Independence Palace, Minsk

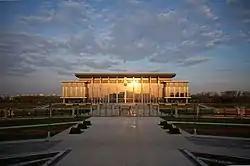
Independence Palace

Independence Palace is a palace in Minsk. The palace is located on Pieramožcaŭ Avenue, near the "BelExpo" exhibition centre and the State Flag Square, not far from Victory Park.